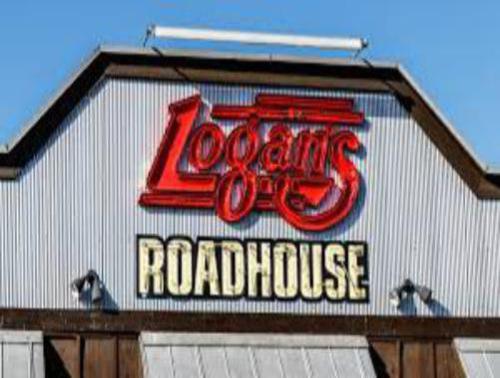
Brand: logan's roadhouse
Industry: Food